Fractal

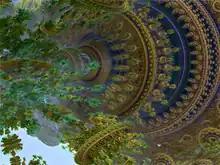
3D computer-generated fractal

This also leads to understanding a third feature, that fractals as mathematical equations are "nowhere differentiable". In a concrete sense, this means fractals cannot be measured in traditional ways. To elaborate, in trying to find the length of a wavy non-fractal curve, one could find straight segments of some measuring tool small enough to lay end to end over the waves, where the pieces could get small enough to be considered to conform to the curve in the normal manner of measuring with a tape measure. But in measuring an infinitely "wiggly" fractal curve such as the Koch snowflake, one would never find a small enough straight segment to conform to the curve, because the jagged pattern would always re-appear, at arbitrarily small scales, essentially pulling a little more of the tape measure into the total length measured each time one attempted to fit it tighter and tighter to the curve. The result is that one must need infinite tape to perfectly cover the entire curve, i.e. the snowflake has an infinite perimeter.